Fighter aircraft

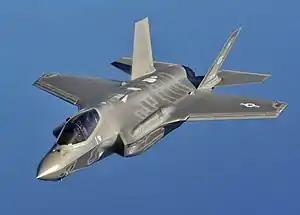
The USAF Lockheed Martin F-35A

Since World War I, achieving and maintaining air superiority has been considered essential for victory in conventional warfare.